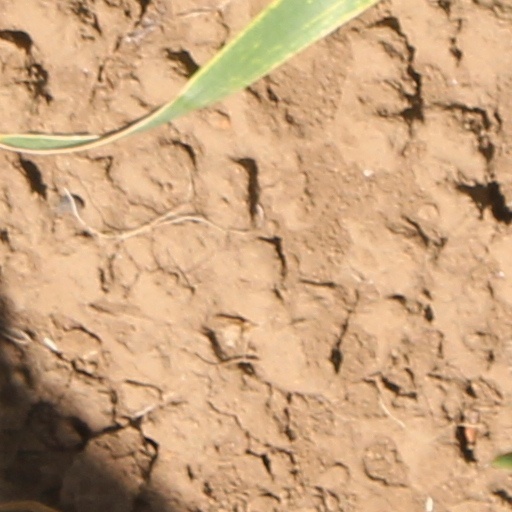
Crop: wheat